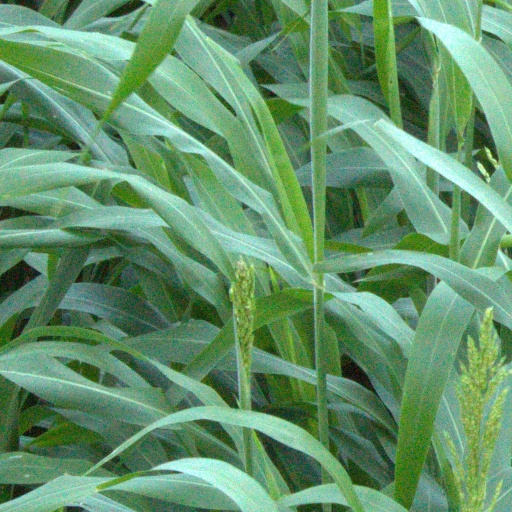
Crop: sorghum